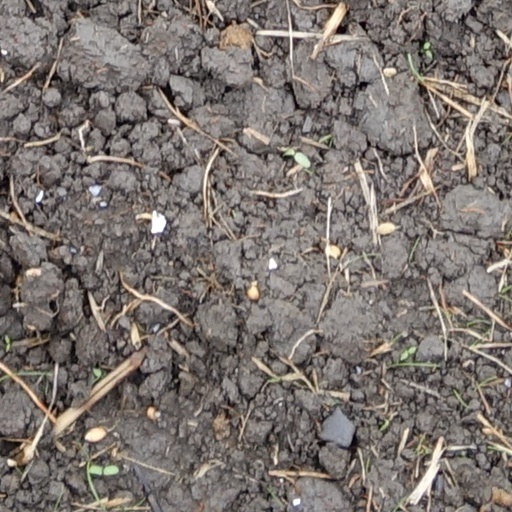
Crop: wheat